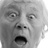
Emotion: surprise